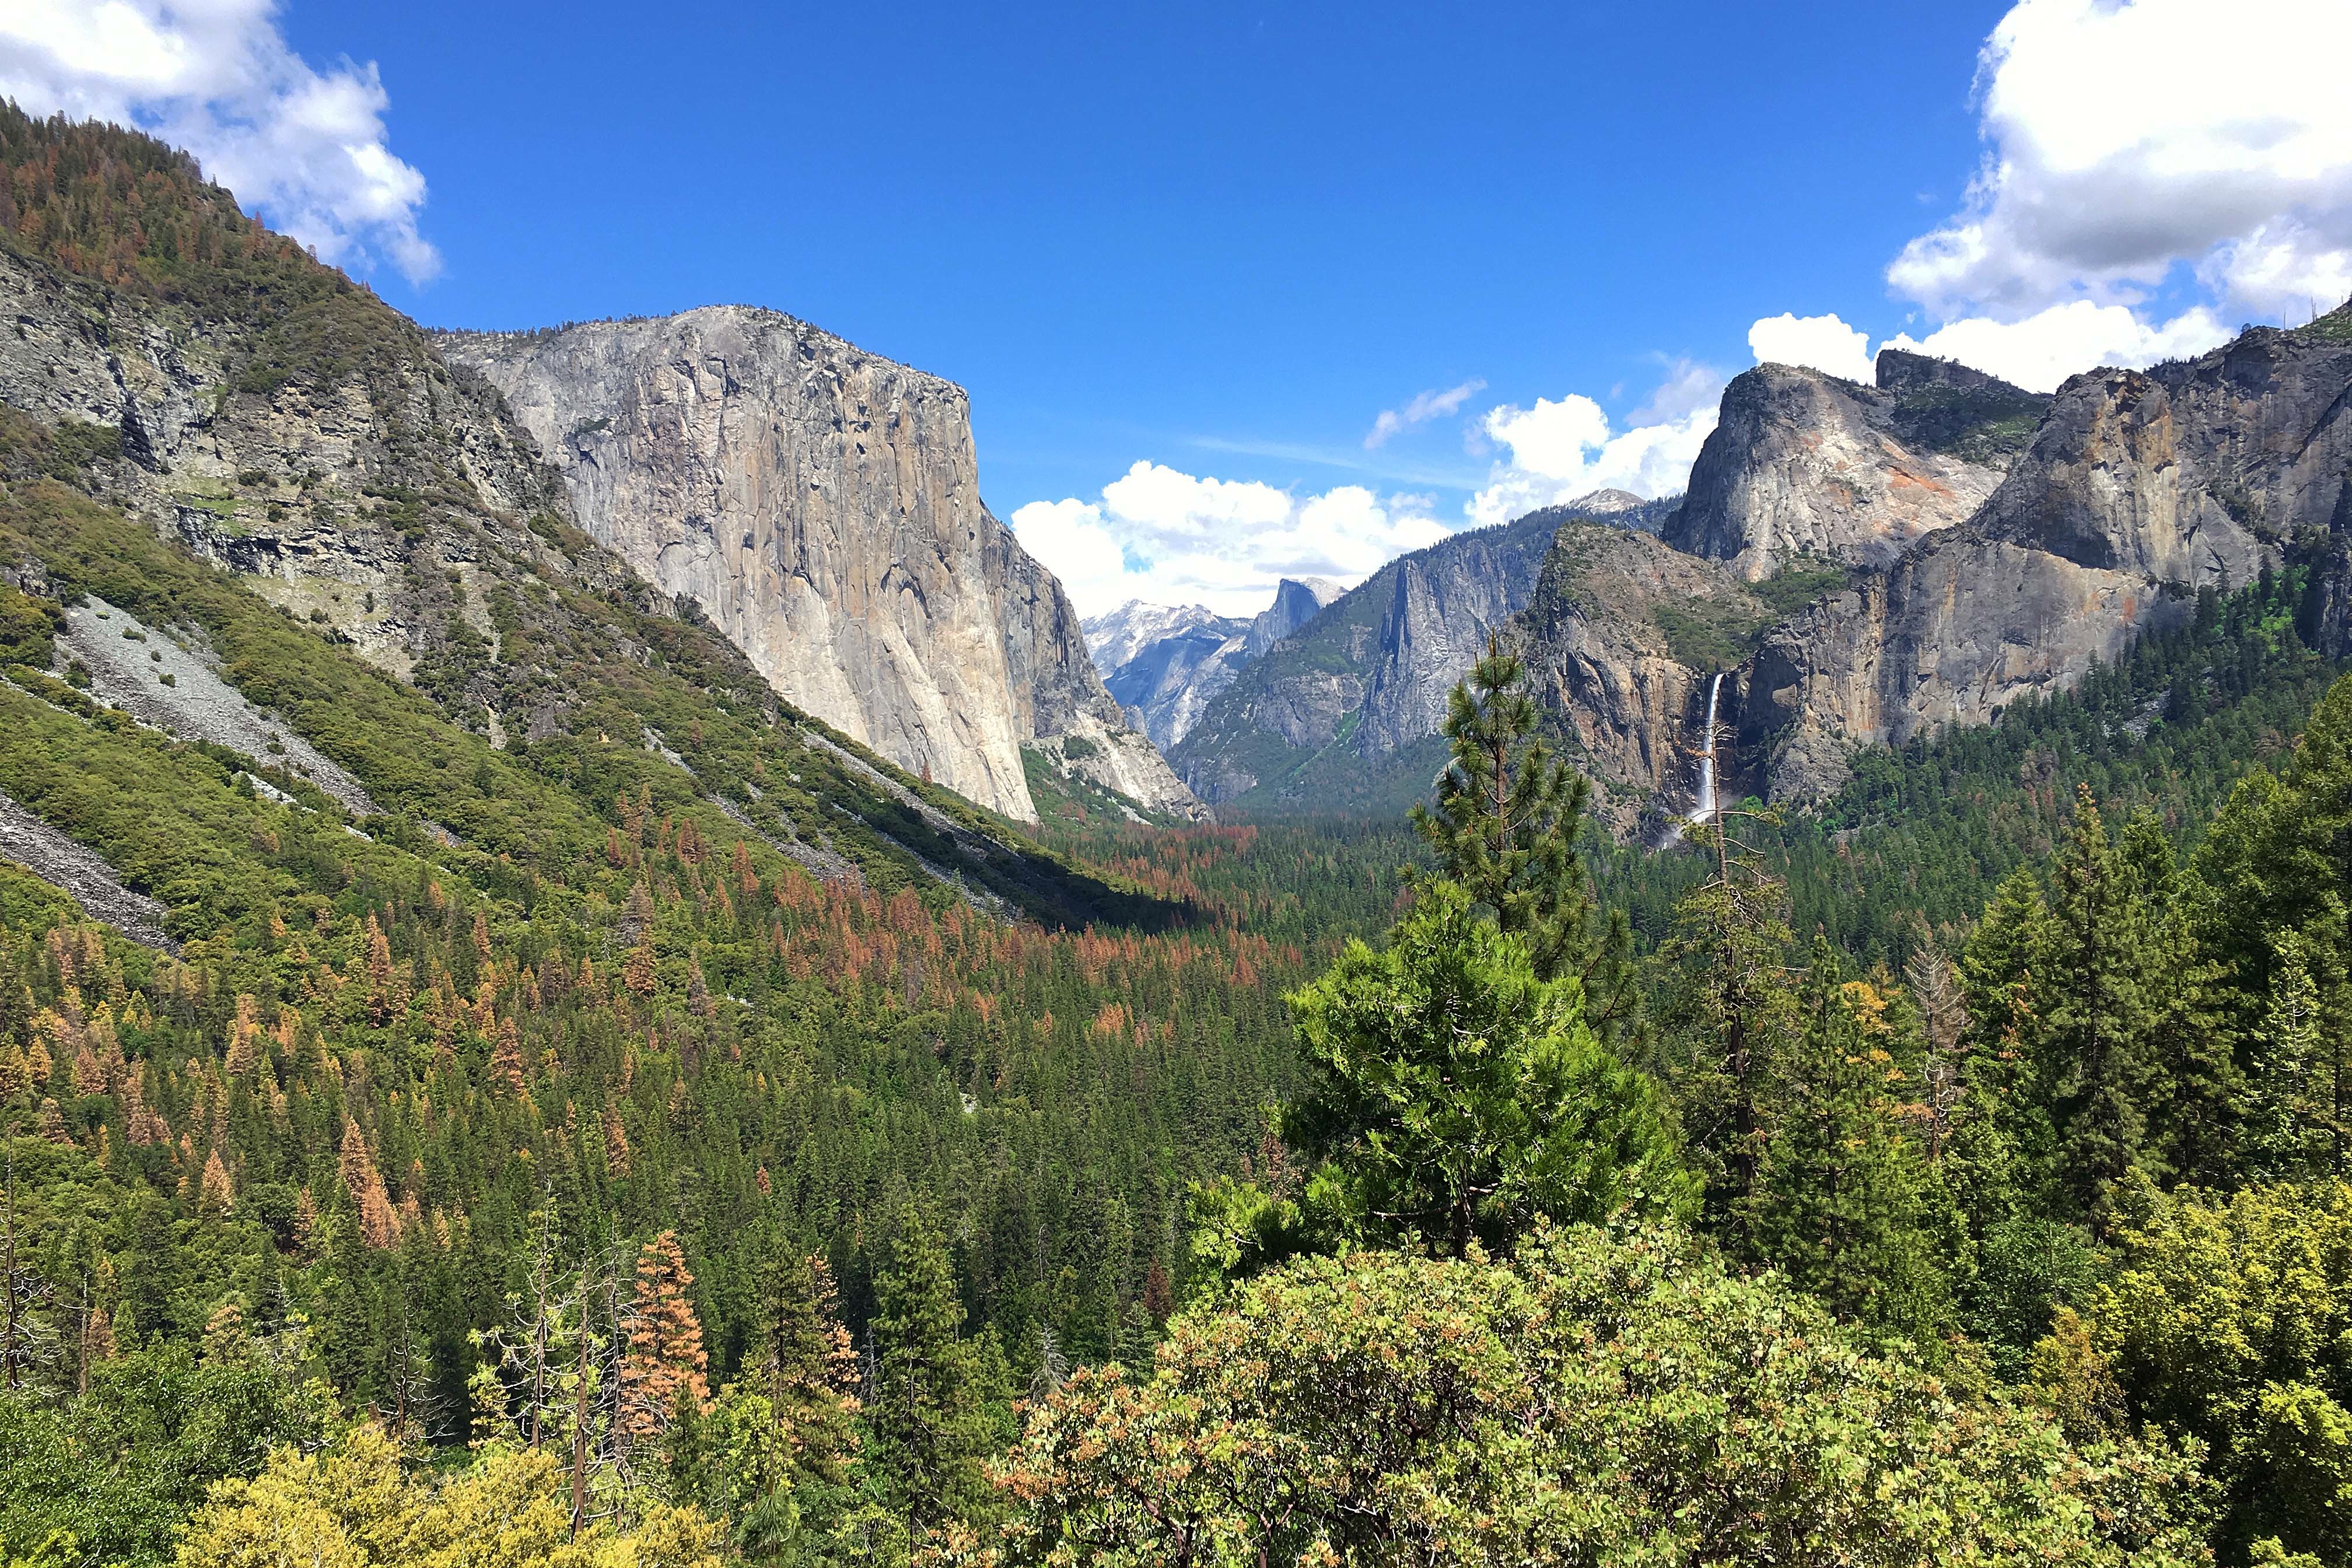
wilderness, walking, mountain, trail, adventure, valley, mountain range, park, national park, ridge, alps, ravine, plateau, landform, mountain pass, geographical feature, mountainous landforms